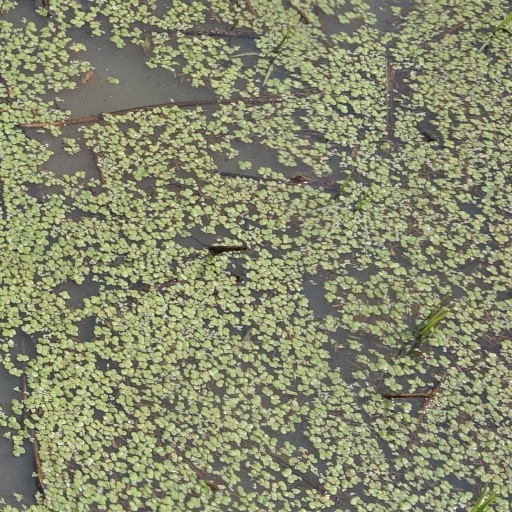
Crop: rice